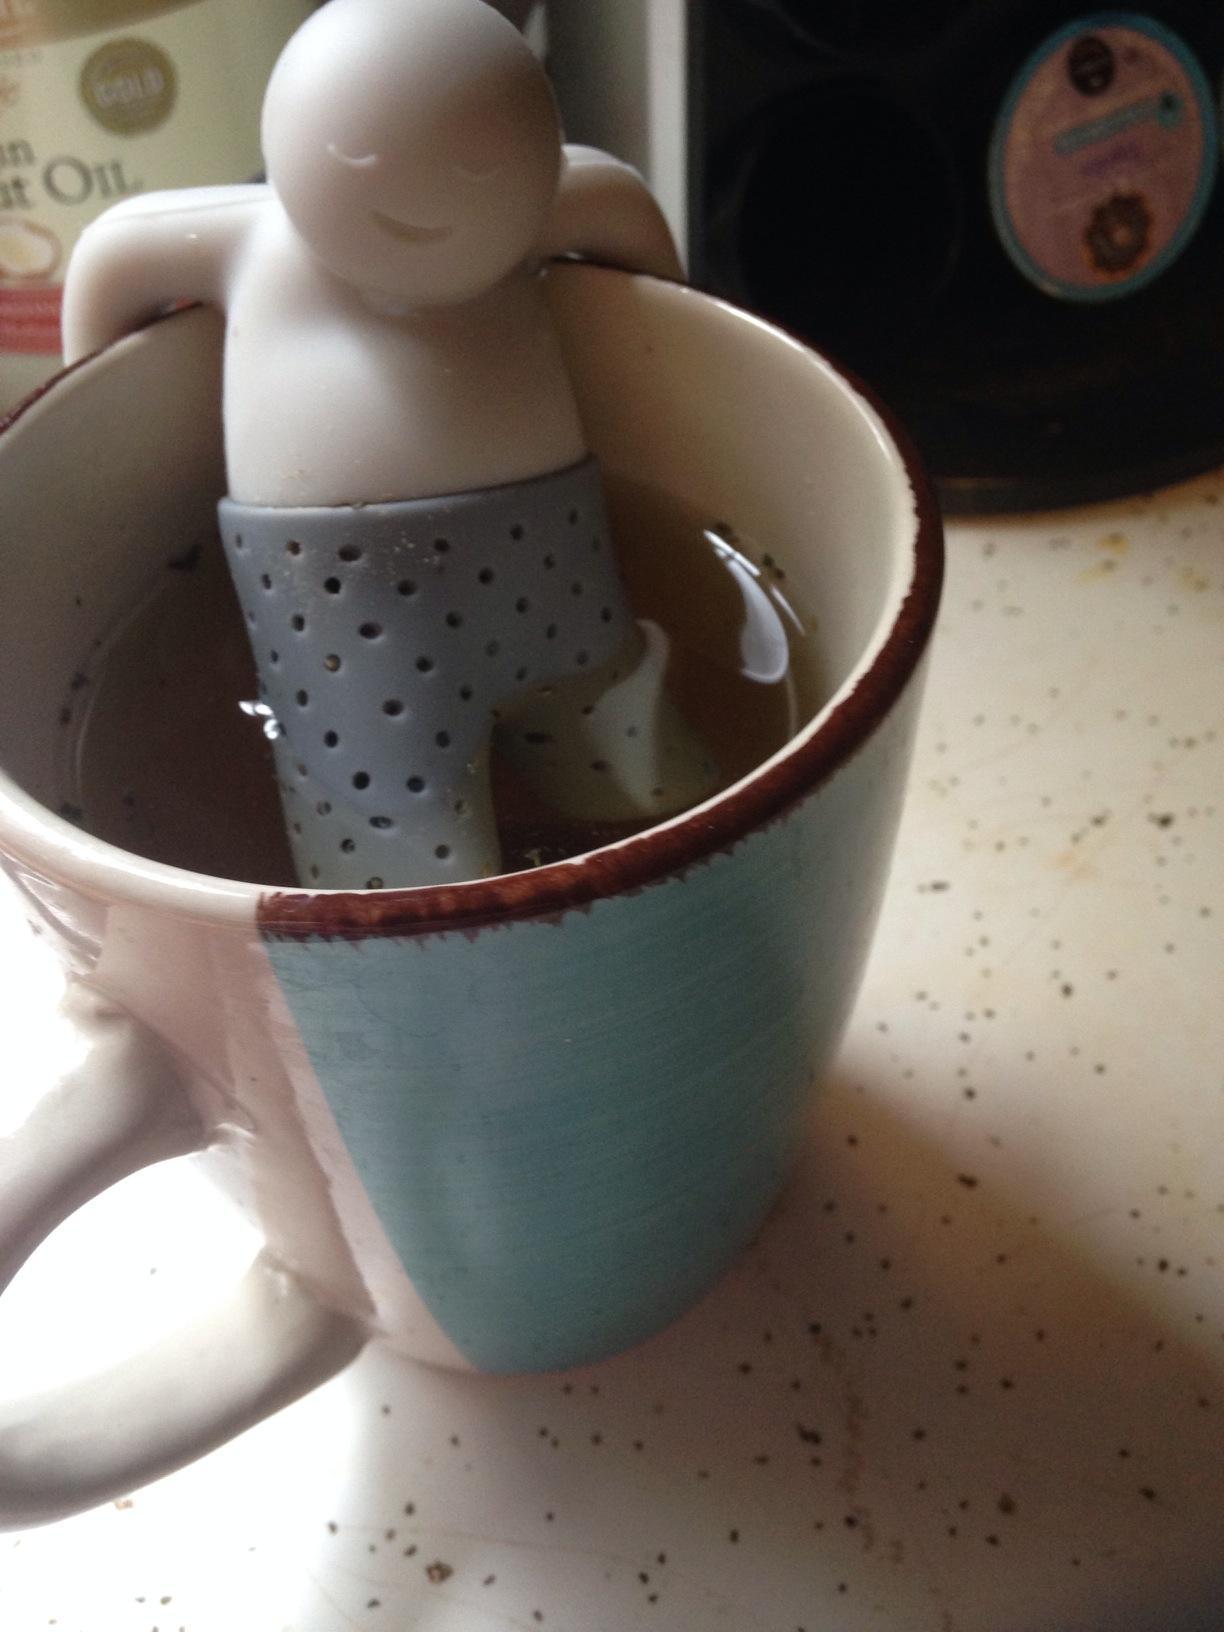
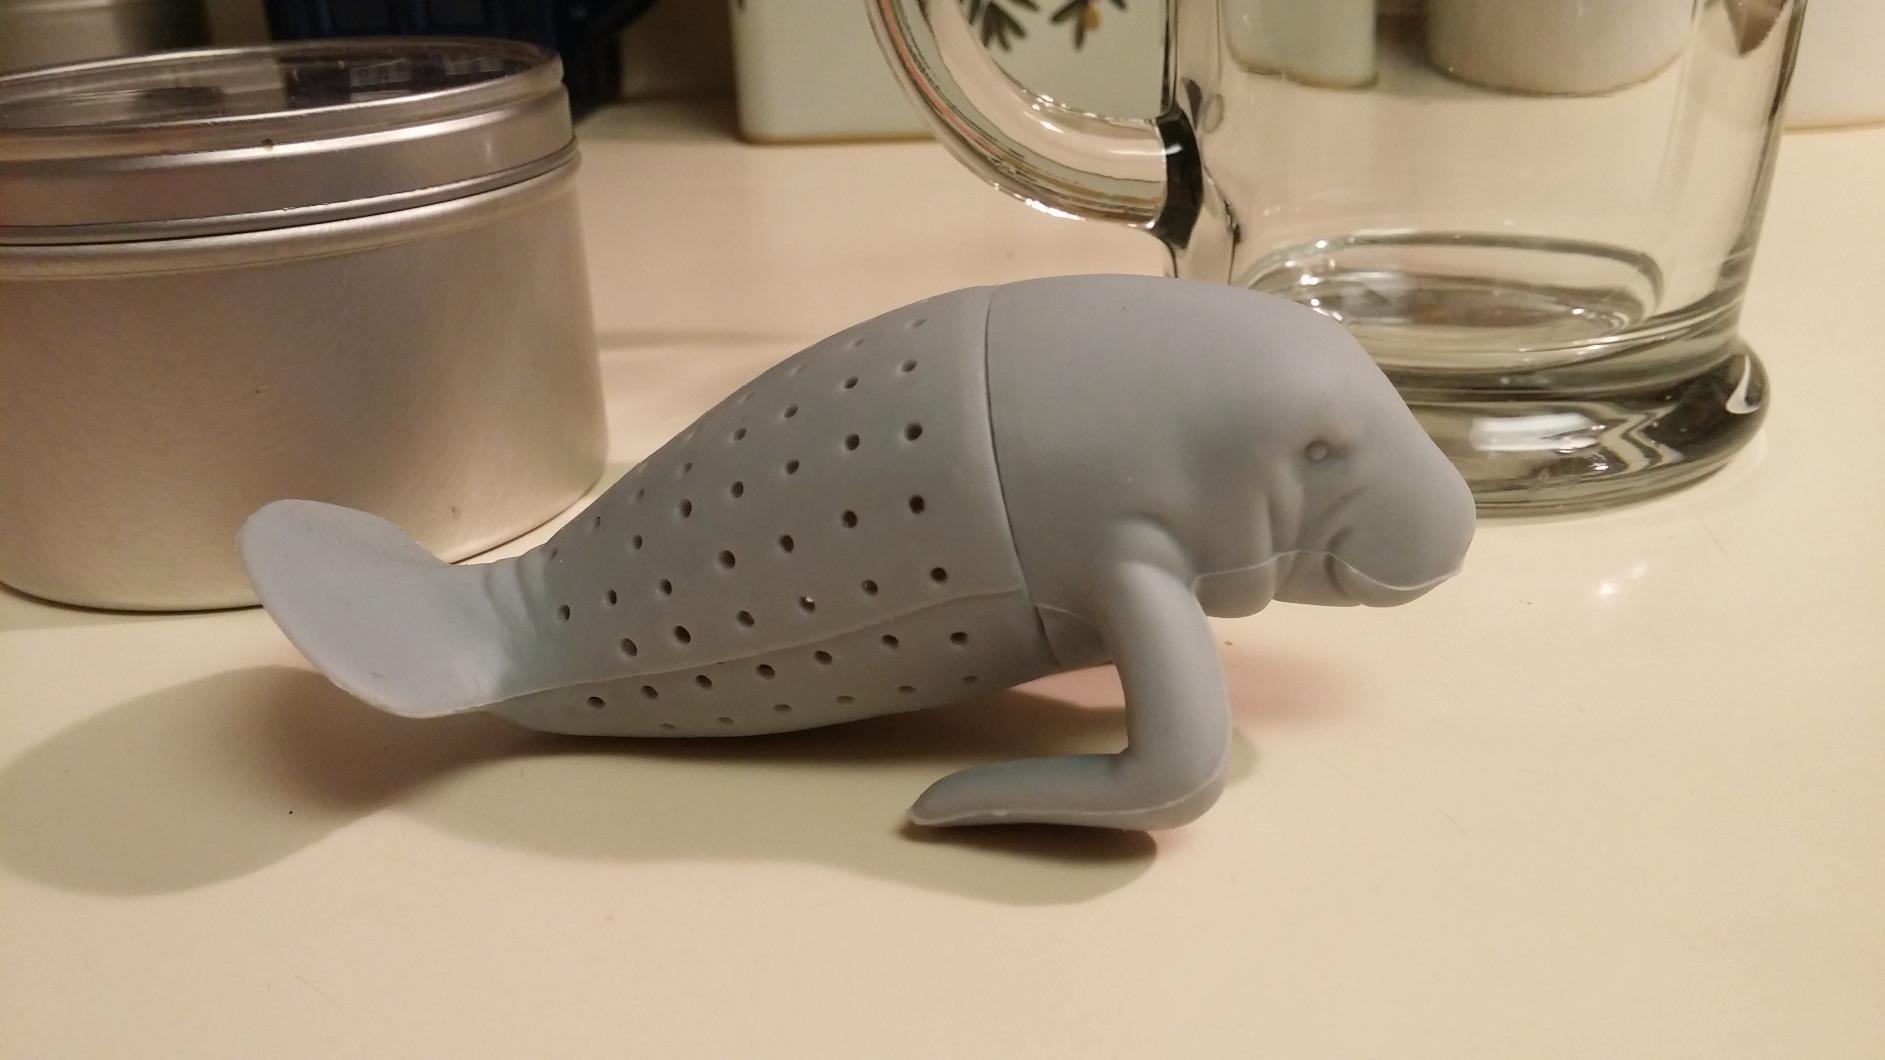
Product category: items_tea
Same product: no